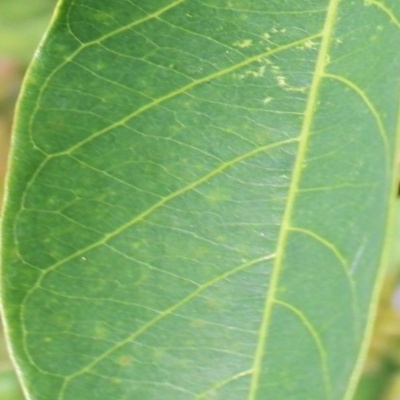
Crop: Cassava
Condition: green mite